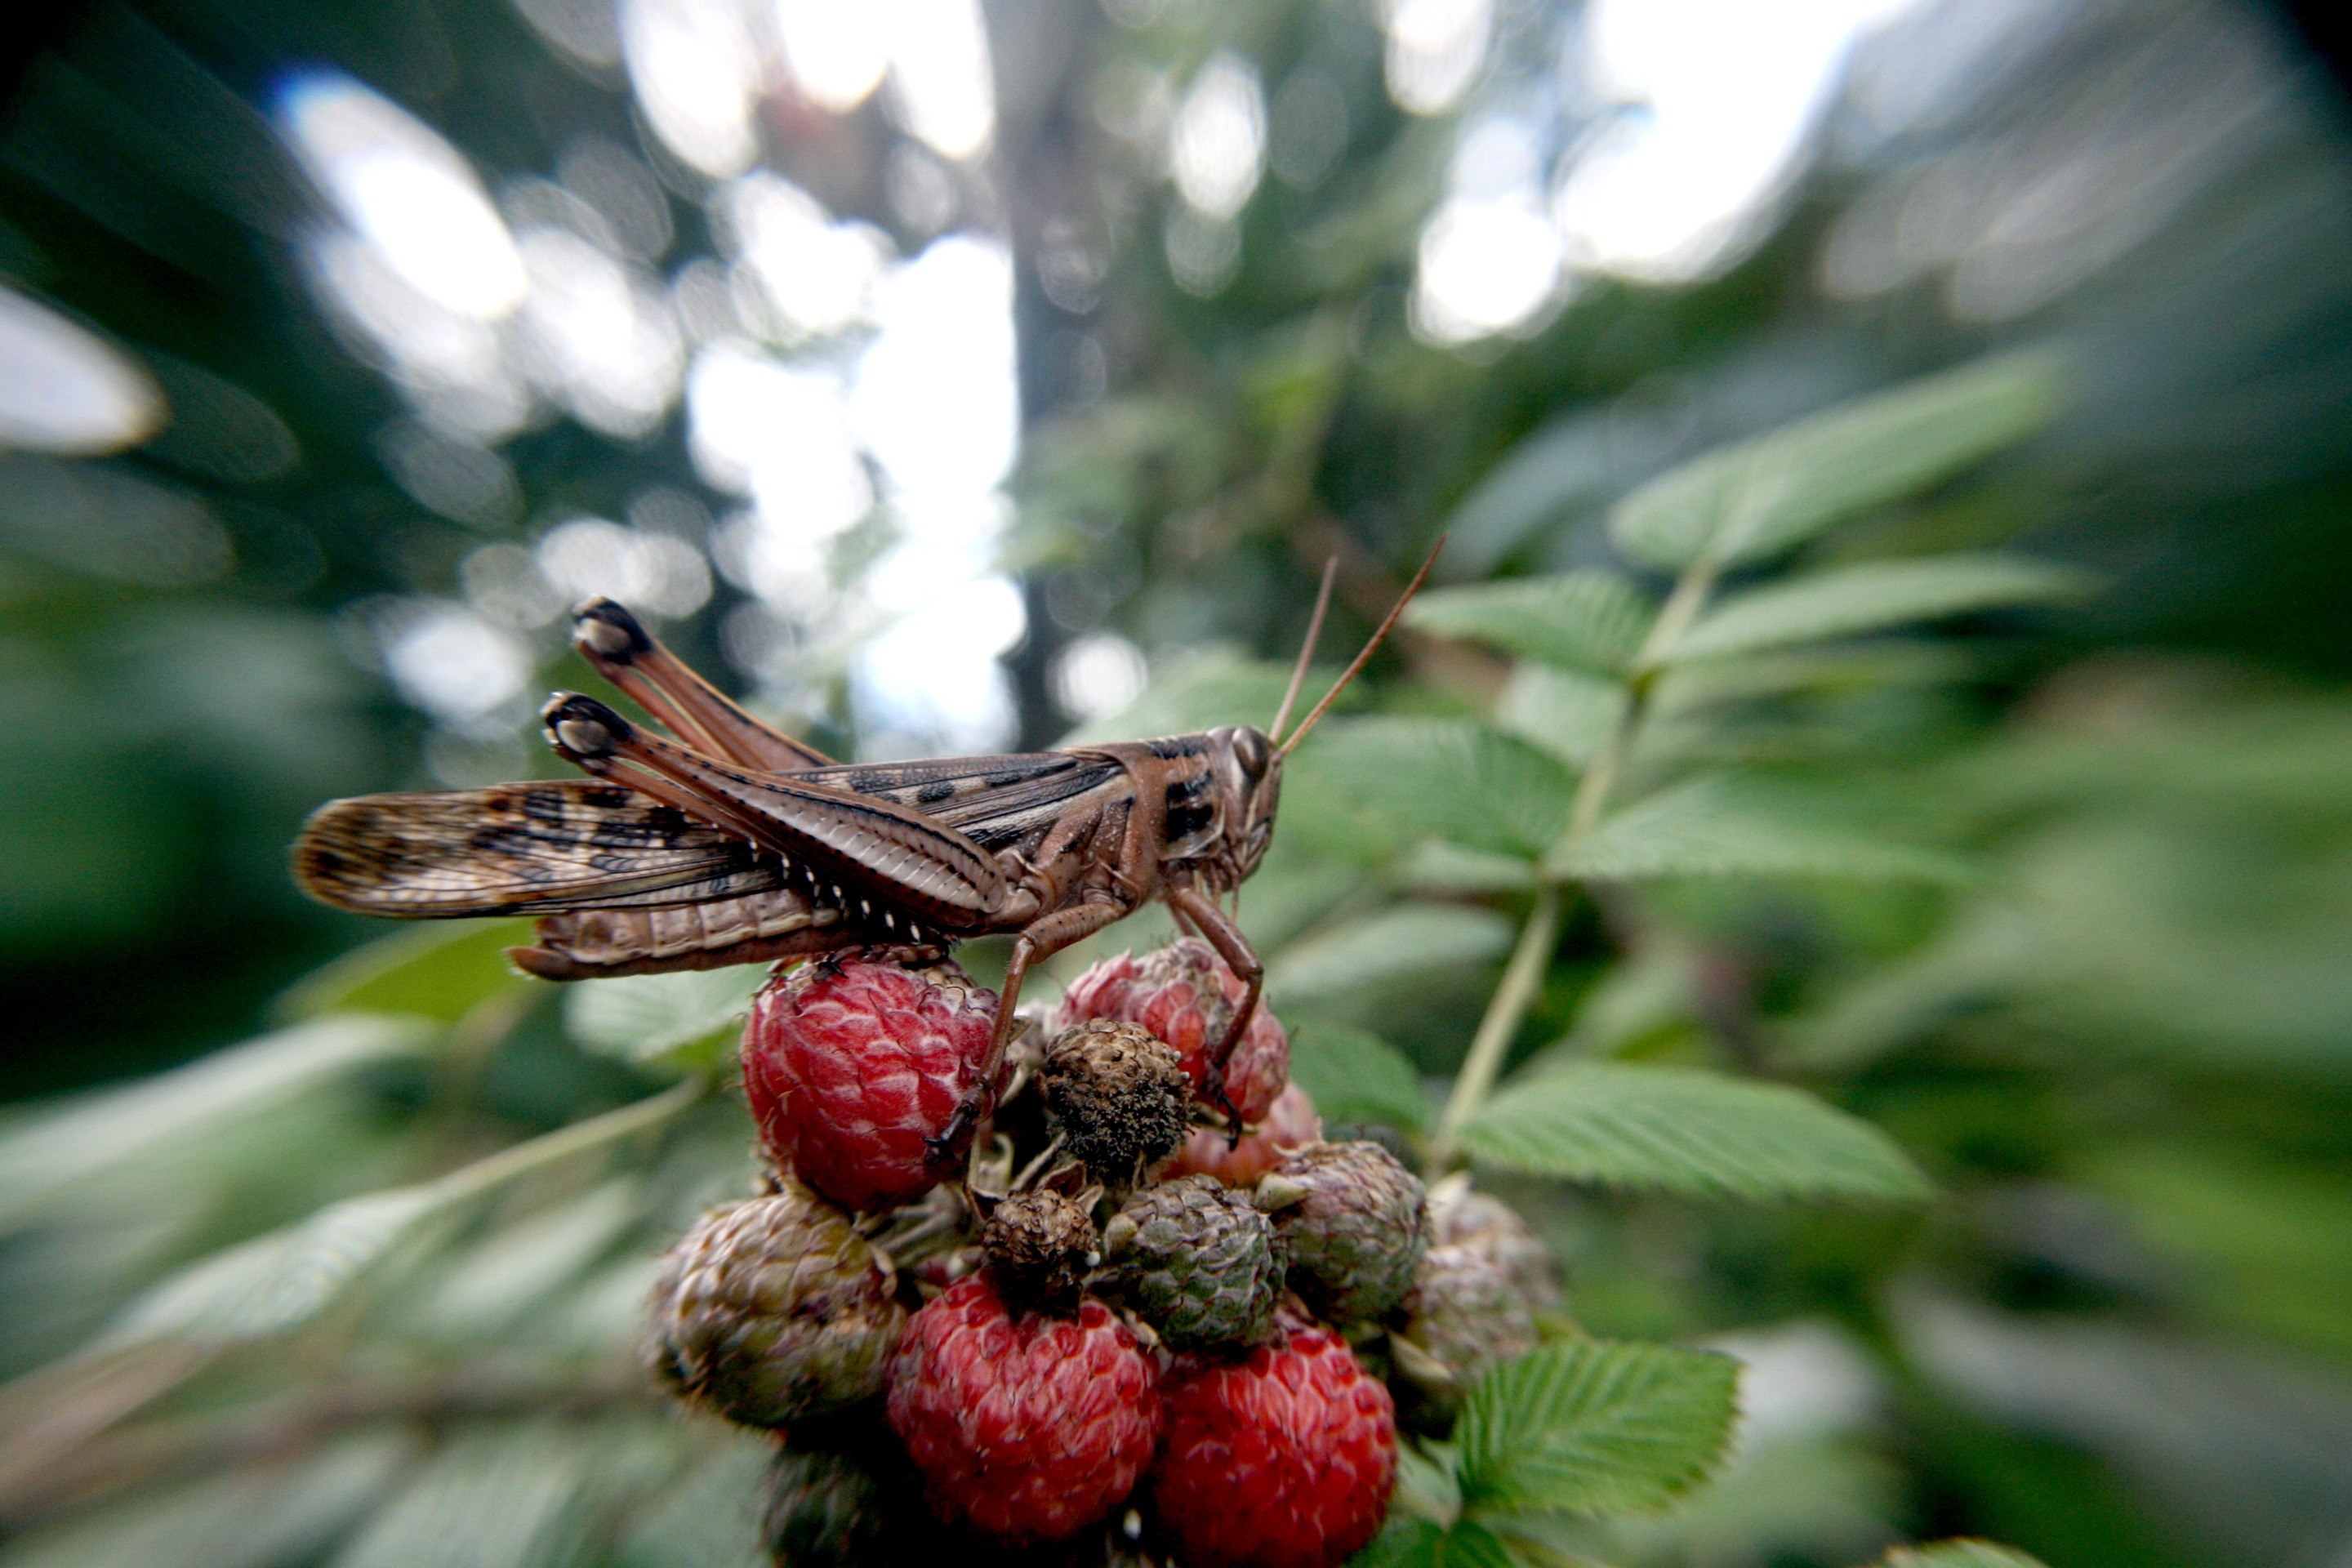
tree, nature, branch, plant, fruit, leaf, flower, food, produce, insect, botany, flora, fauna, lobster, grasshopper, macro photography, woody plant